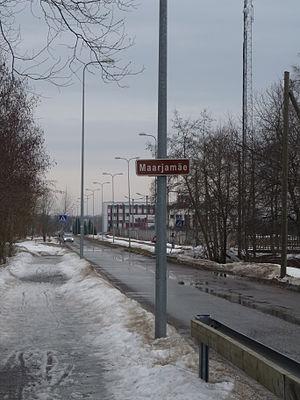
Maarjamäe est un quartier du district de Pirita à Tallinn en Estonie.